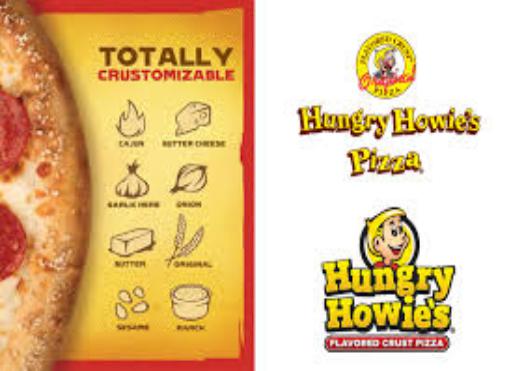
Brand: Hungry Howie's Pizza
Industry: Food